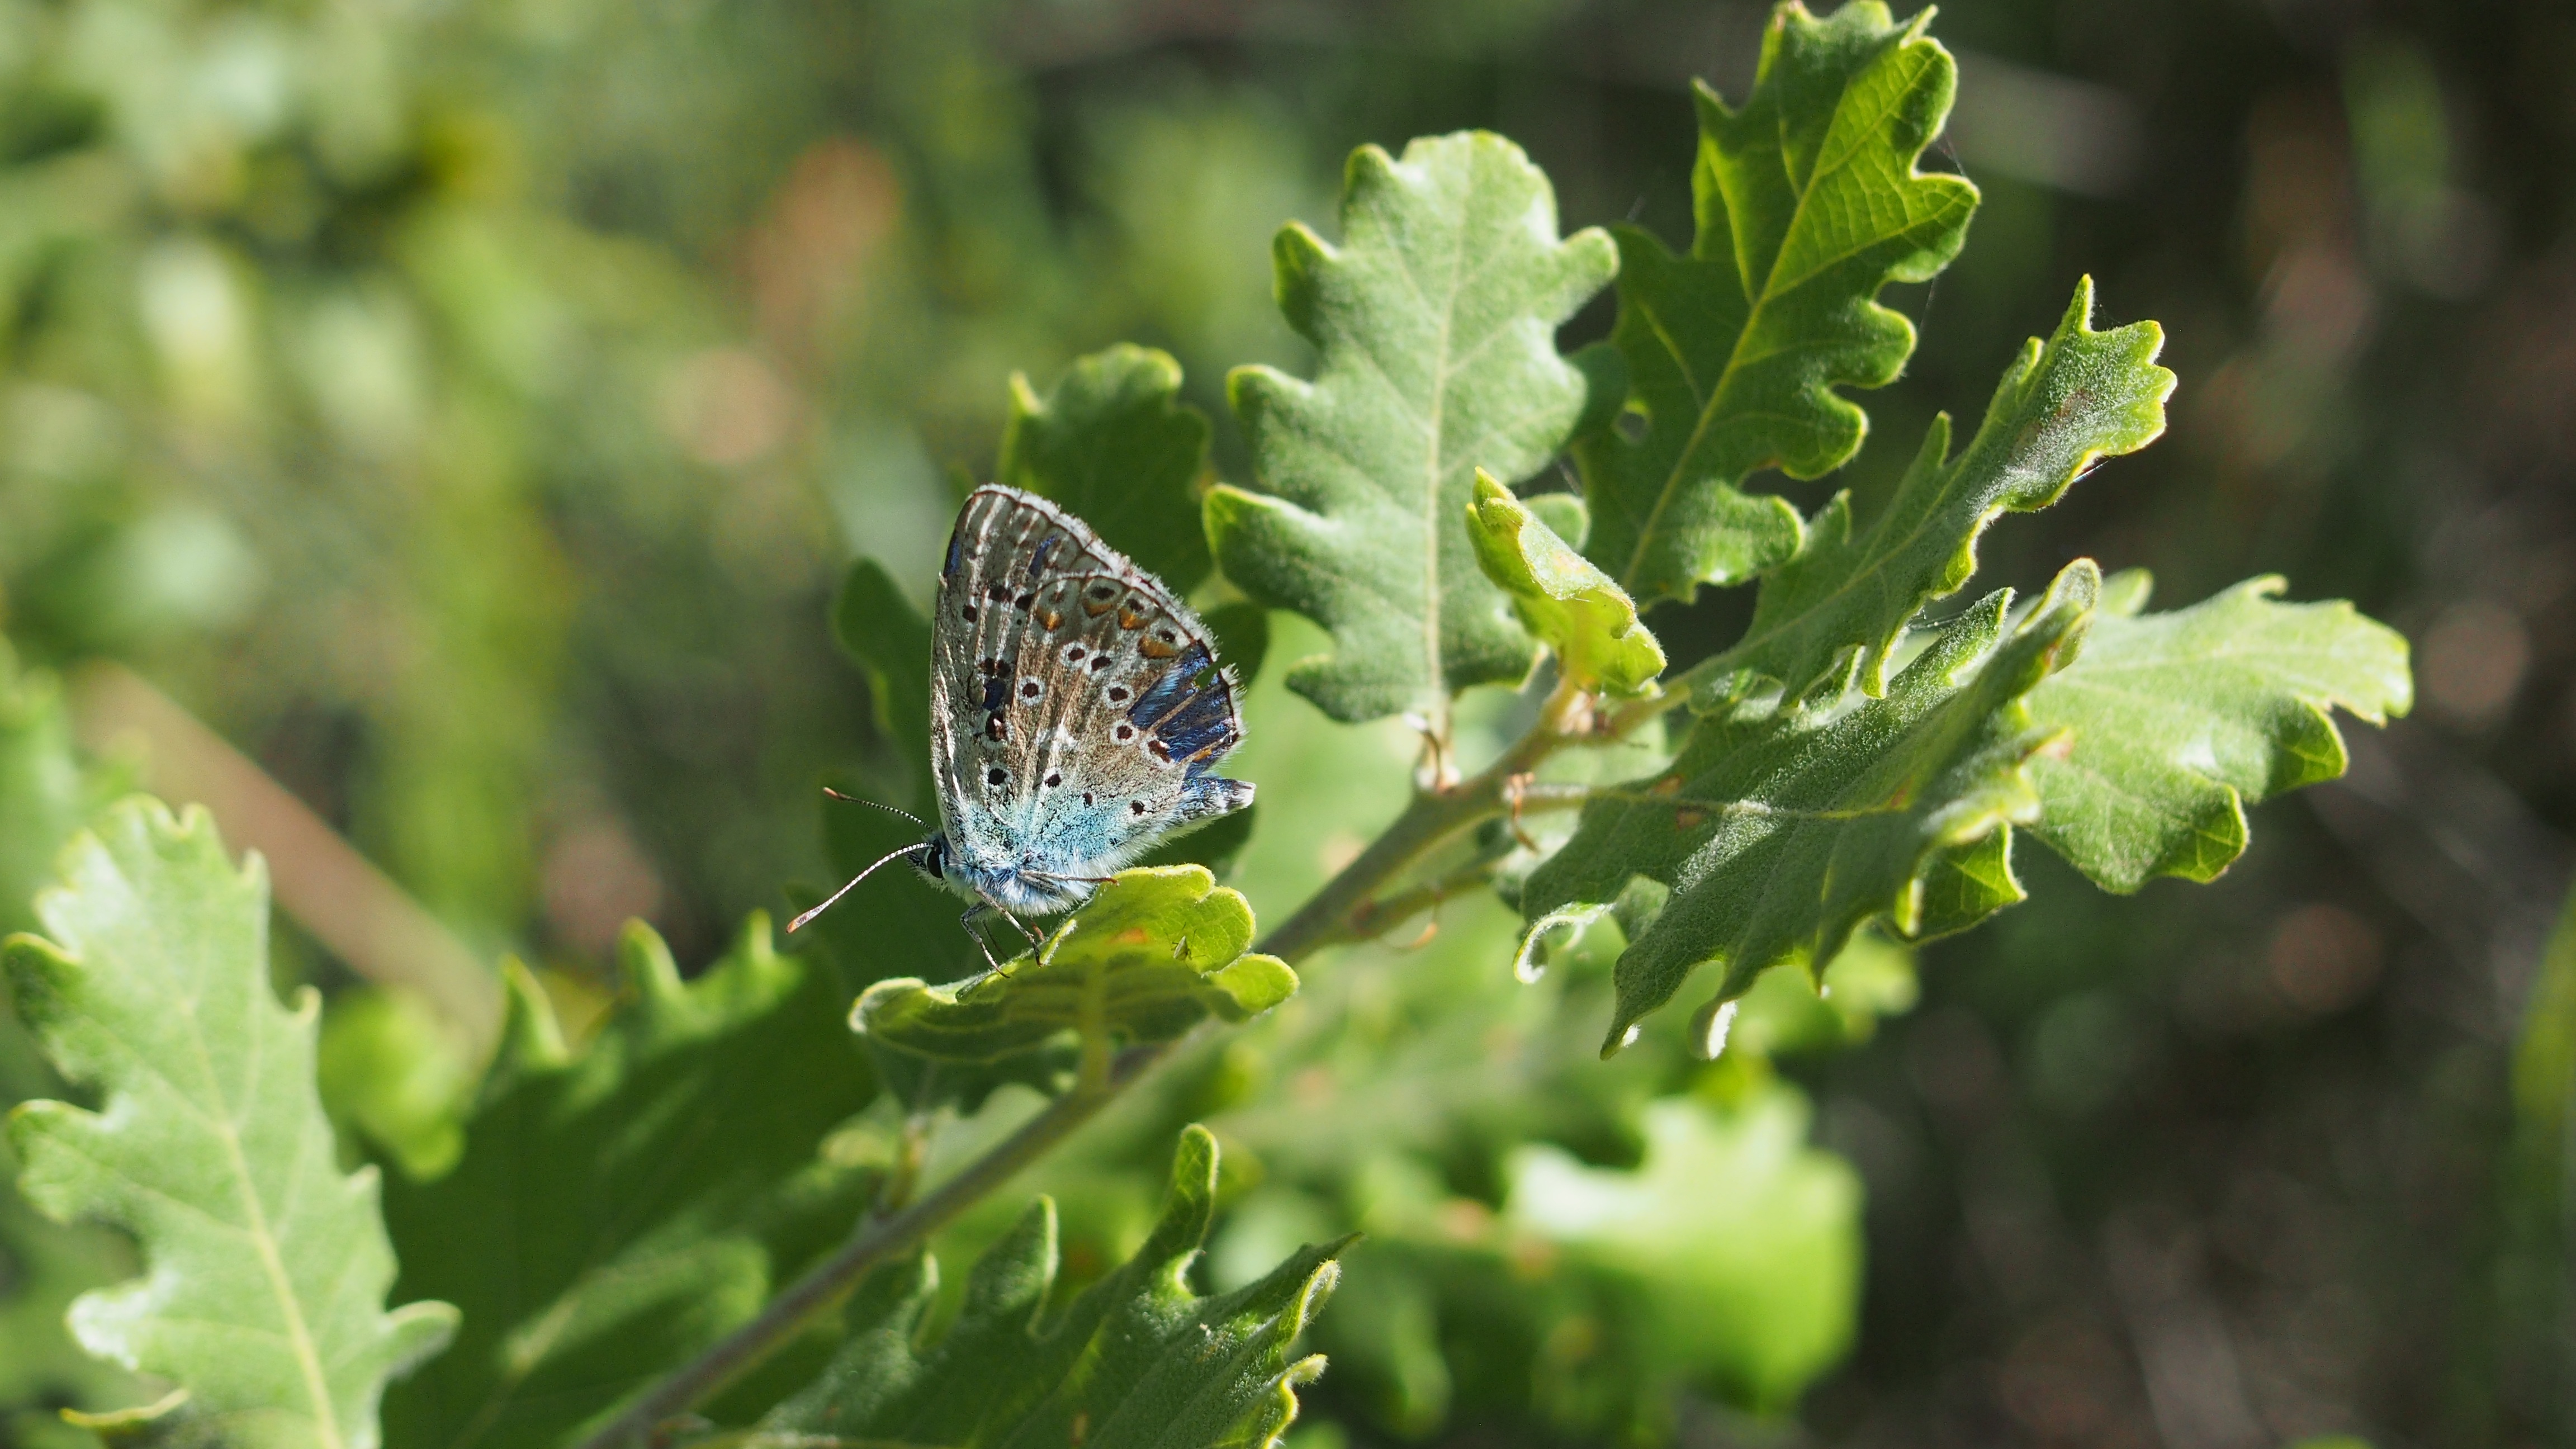
nature, grass, lawn, meadow, leaf, flower, wildlife, green, insect, macro, botany, butterfly, flora, fauna, invertebrate, macro photography, moths and butterflies, lycaenid